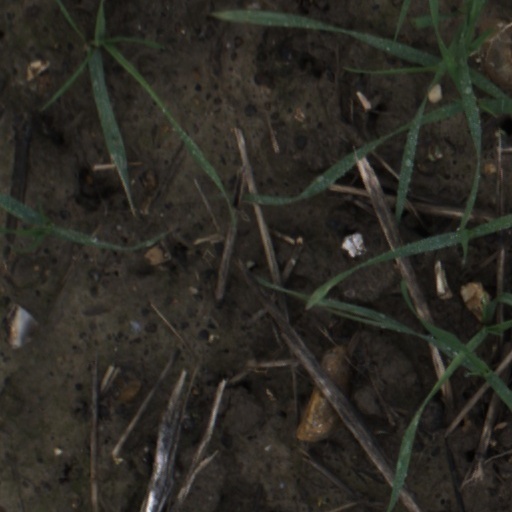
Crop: wheat